Zane's Trace

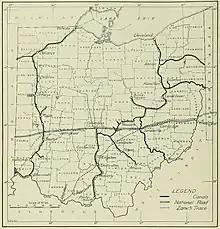
Map of Zane's Trace along with canals and national roads in Ohio, 1923

Zane's Trace is a frontier road constructed under the direction of Col. Ebenezer Zane through the Northwest Territory of the United States, in what is now the state of Ohio. Many portions were based on traditional Native American trails. Constructed during 1796 and 1797, the road ran from Wheeling, Virginia (now Wheeling, West Virginia) to Maysville, Kentucky, through the portion of the Northwest Territory that eventually became the southeastern quarter of the state of Ohio. It was more than long and was interrupted by several rivers.